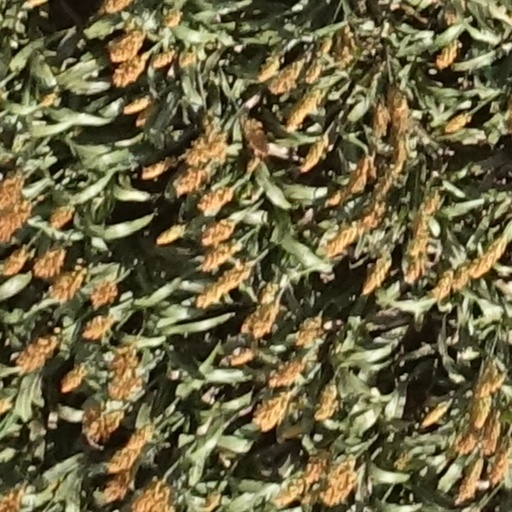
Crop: sorghum